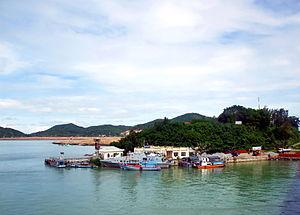
Hà Tiên est une petite ville du delta du Mékong au sud du Viêt Nam. Elle appartient à la province de Kiên Giang et se trouve près de la frontière cambodgienne. Sa superficie est de 8 851,51 hectares. Sa population s'élevait à 39 957 habitants en 2002.